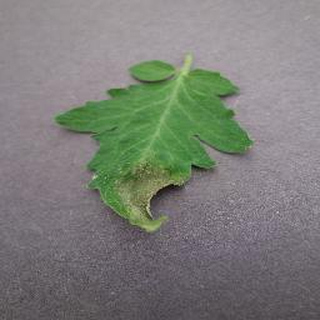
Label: tomato_late_blight